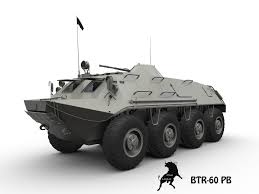
Label: BTR-60